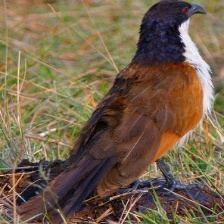
Species: COPPERY TAILED COUCAL
Scientific name: CENTROPUS CUPREICAUDUS